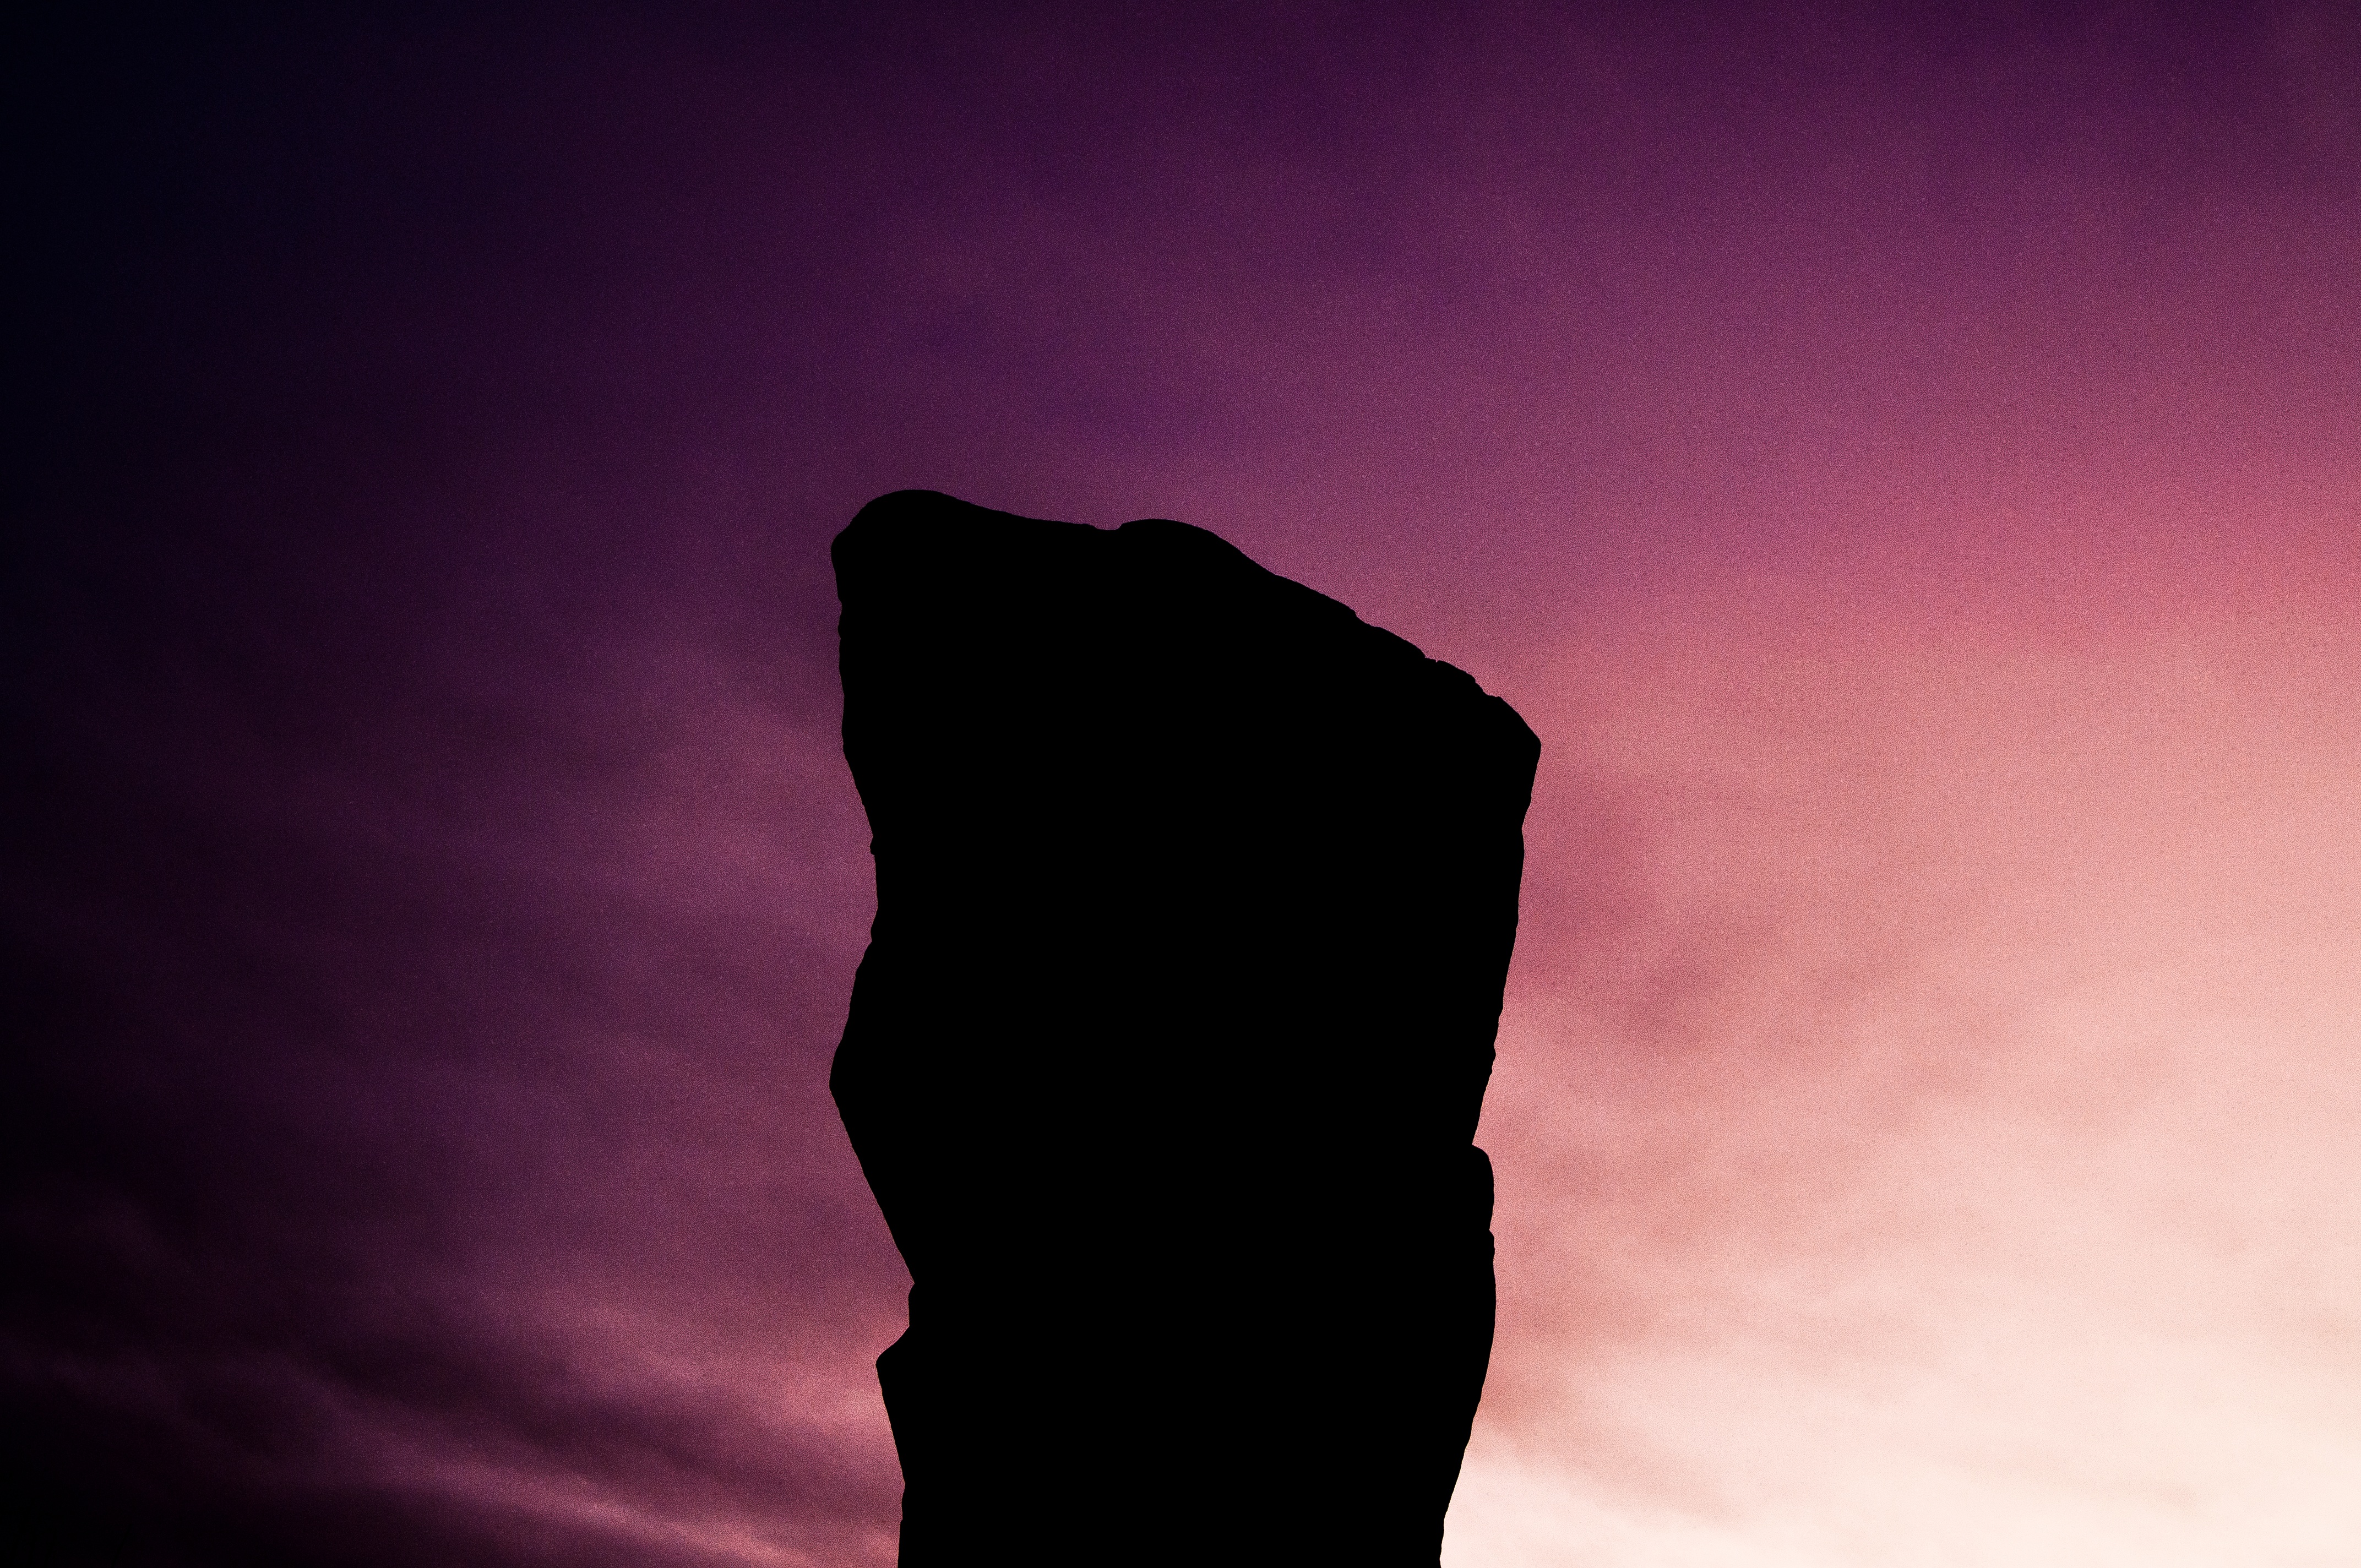
hand, silhouette, light, cloud, sky, sunset, dawn, atmosphere, dusk, darkness